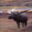
Label: deer